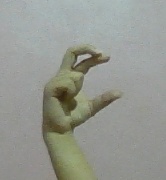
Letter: thal